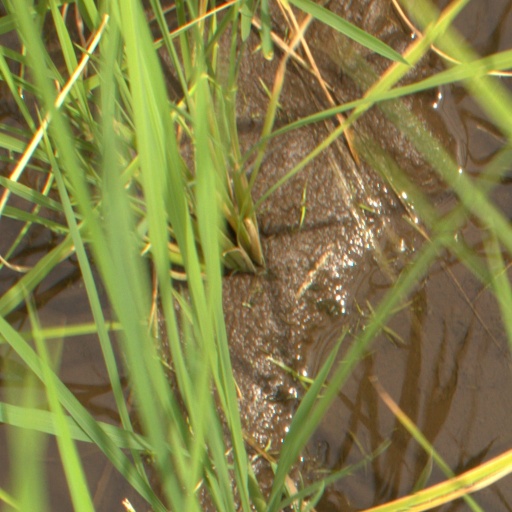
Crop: rice